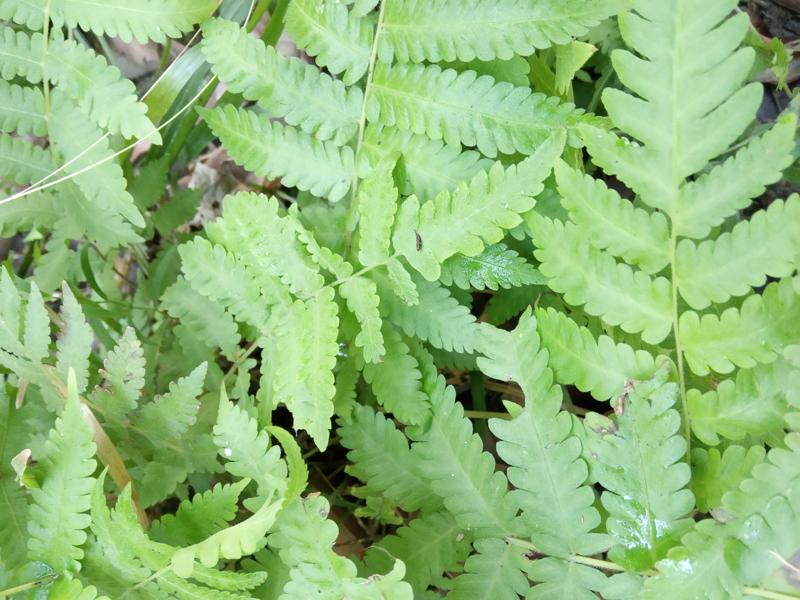
Weed species: Pteris vittata